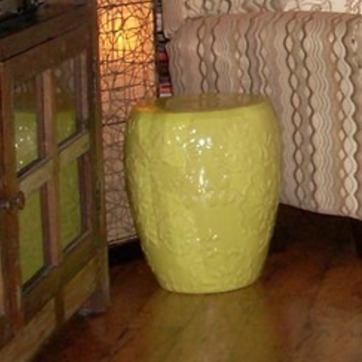
Material: ceramic